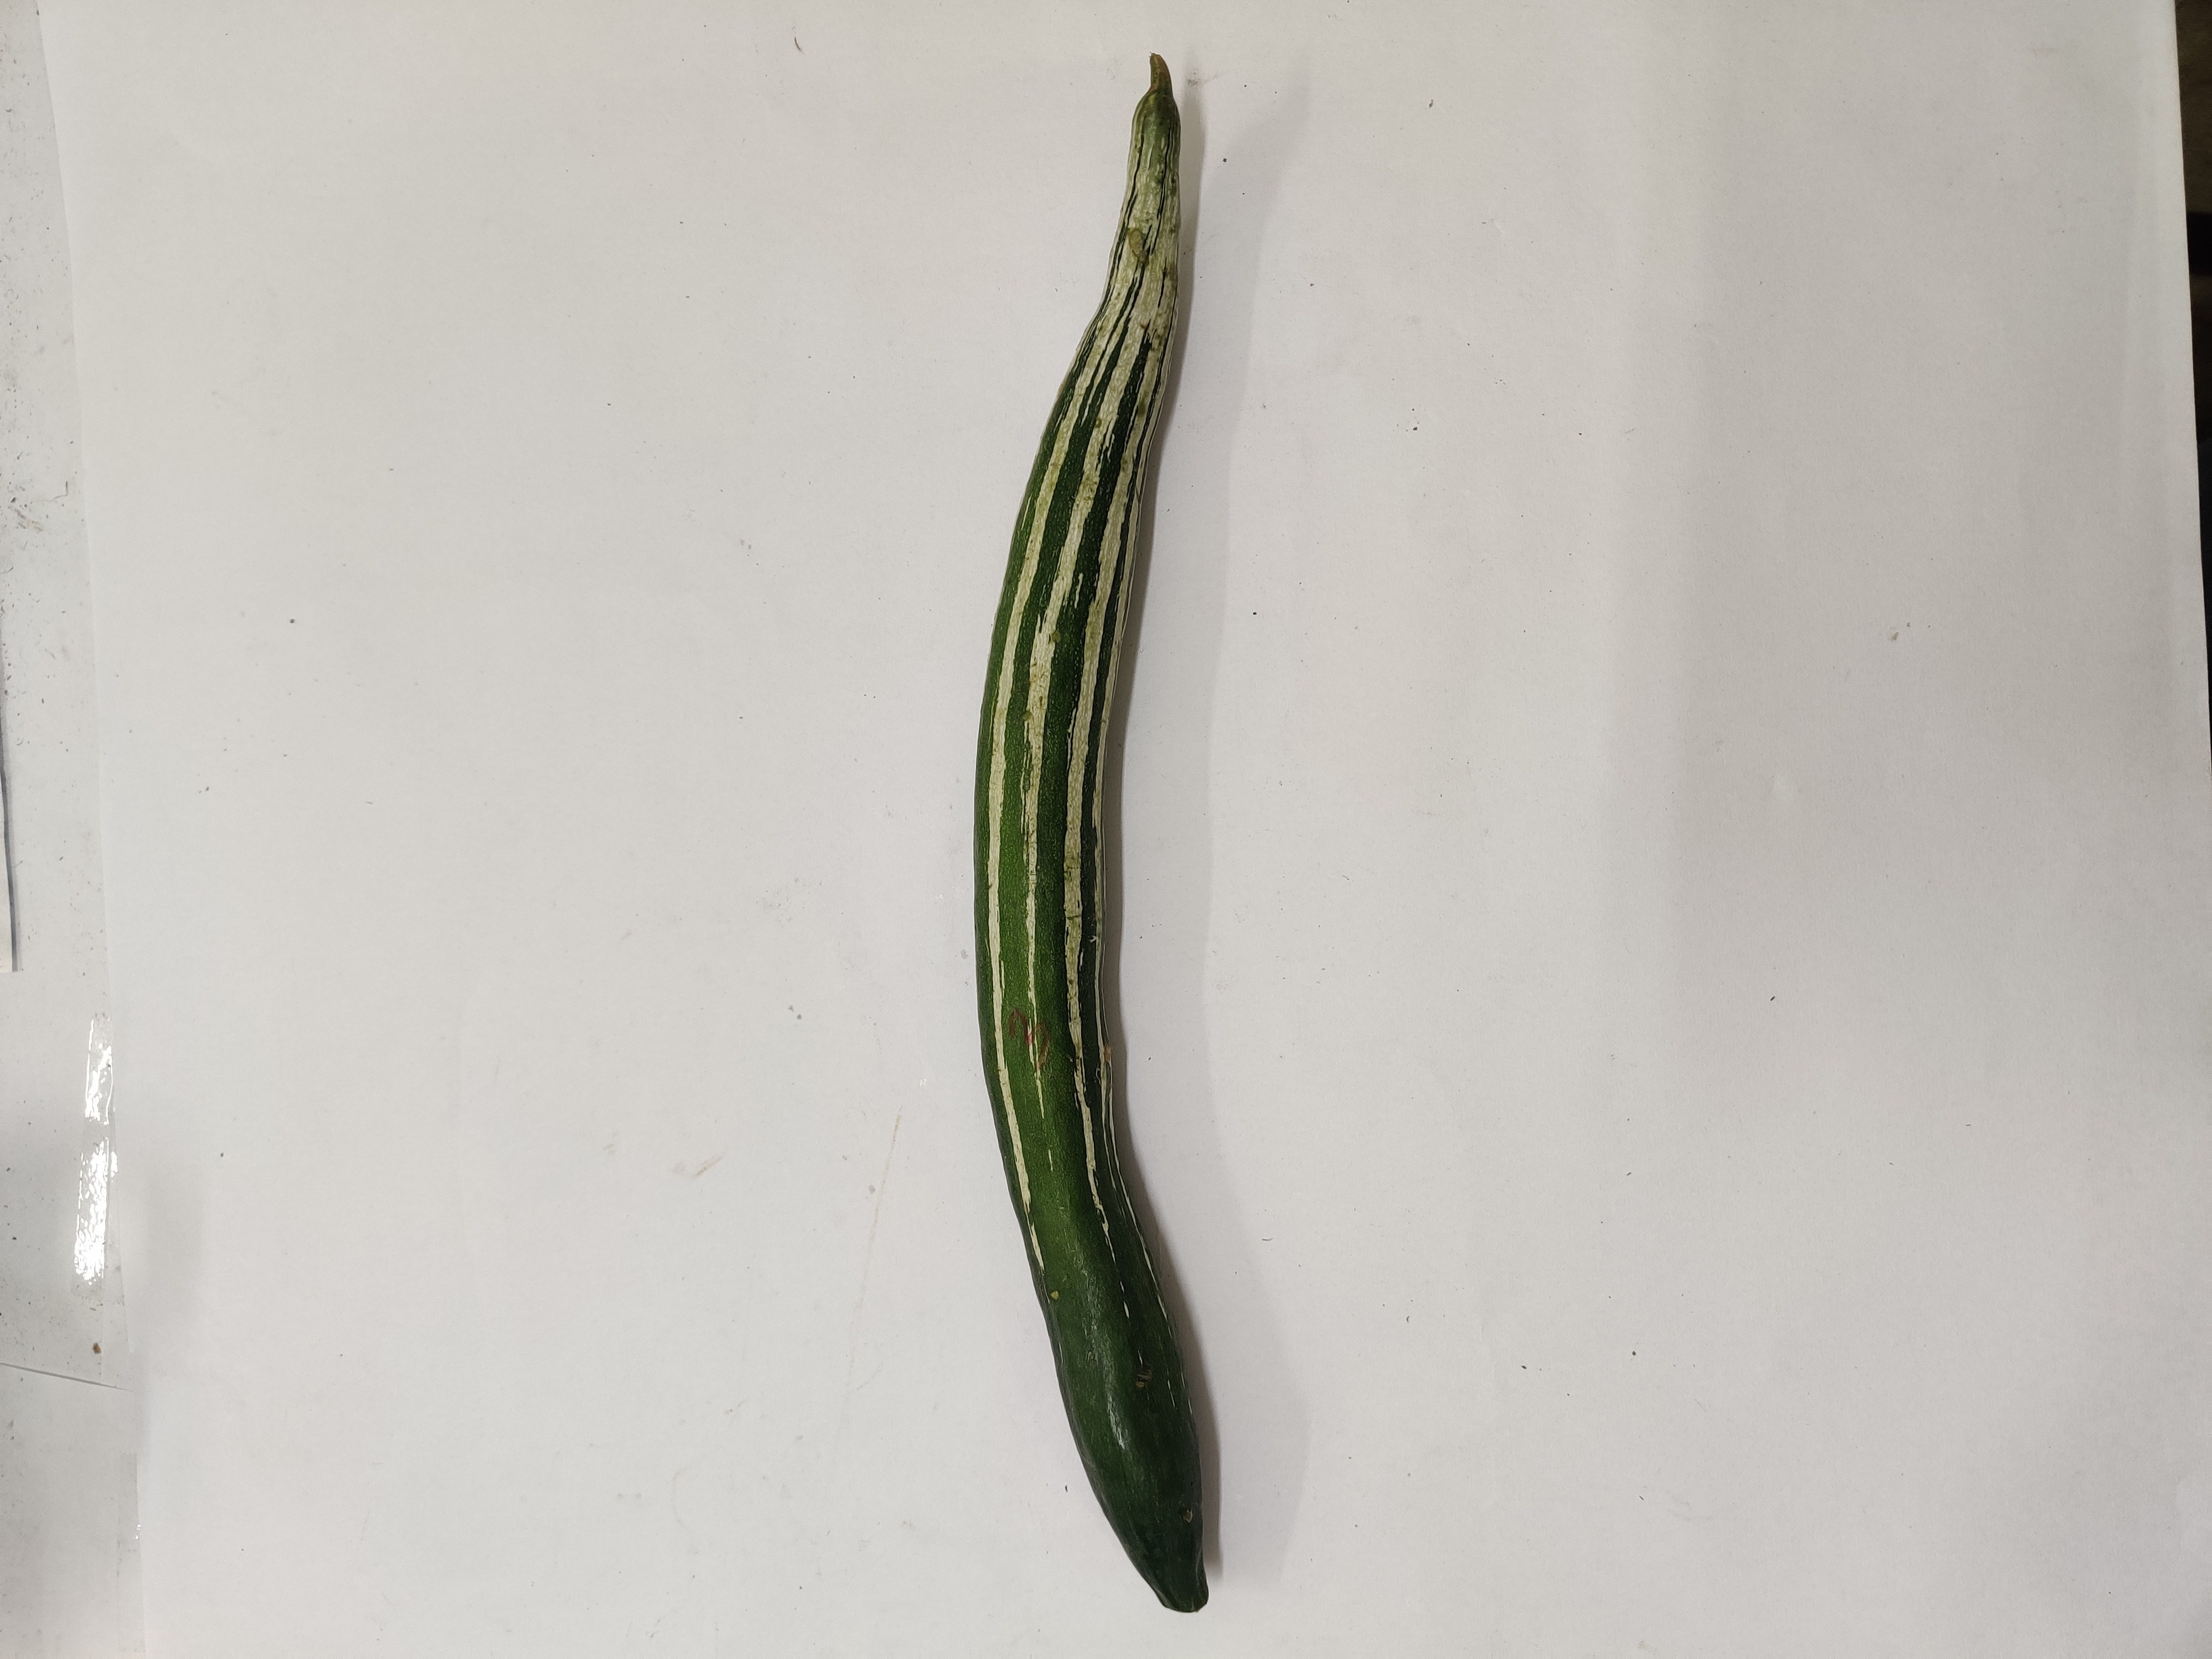
Crop: Snake Gourd
Condition: Damaged